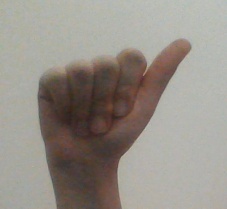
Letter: dhad